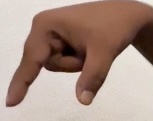
ASL sign: Q